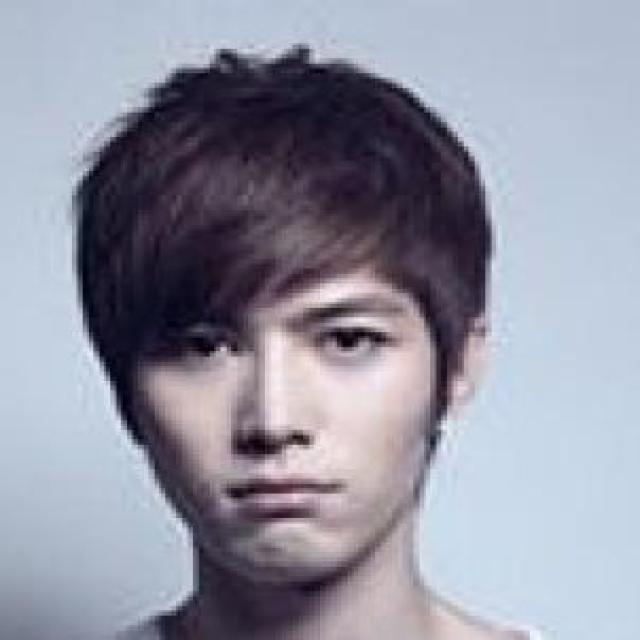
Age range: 21-44